David Konečný

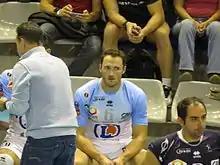
French Volleyball Super Cup 2014

David Konecny (born 10 October 1982) is a retired Czech male volleyball player. He was part of the Czech Republic men's national volleyball team at the 2010 FIVB Volleyball Men's World Championship in Italy. He played for Tours VB.